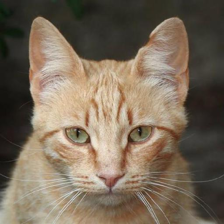
Label: animals